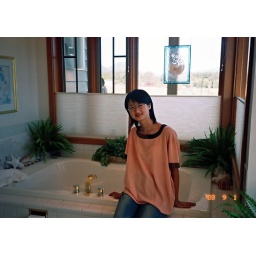
the bathroom in John's house